Gilly-sur-Loire

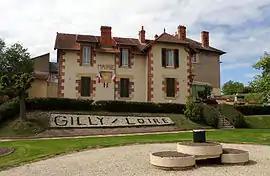
The town hall in Gilly-sur-Loire

Gilly-sur-Loire (literally "Gilly on Loire") is a commune in the Saône-et-Loire department in the region of Bourgogne-Franche-Comté in eastern France.